Don Bradman's batting technique

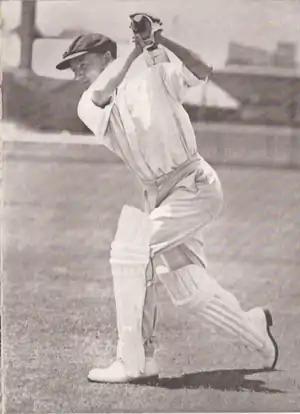
Don Bradman demonstrates his drive. Note the exaggerated follow-through of the bat so that its rests along his back, an indication of the power he put into his strokes.

Don Bradman's batting technique has been the subject of curiosity and analysis from students of cricket since the time he first came to prominence as a batsman in Australia during the 1920s. He dominated world cricket during a 20-year career, combining an unorthodox, self-developed batting technique with great levels of concentration. Bradman played no organised cricket at a junior level and received no coaching. When he began playing on turf pitches in 1926, some attempts were made to alter his style to conform to more orthodox methods, but he resisted and went on to unprecedented success as a run-maker. In recent years, efforts have been made to analyse his game by using biomechanical studies. In the Bradman Museum, it is revealed that Bradman used a Golf ball and a cricket stump to practice batting.